Bilingual municipalities in Poland

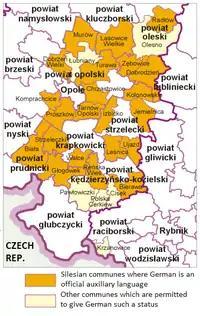
German language as auxiliary language in 22 municipalities in Opole and Silesia Voivodeships (slightly outdated map from 2010)

Other gminas in Opole Voivodeship and Silesian Voivodeship which would be permitted by the Act to make German an auxiliary language are Olesno and Pawłowiczki.